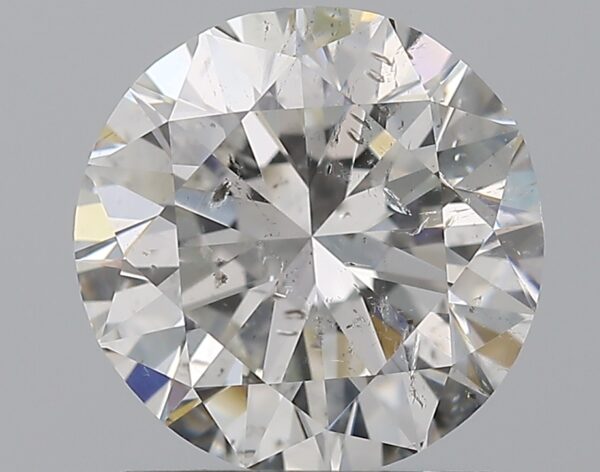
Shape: round
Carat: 1.5
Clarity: SI2
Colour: G
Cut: GD
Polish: EX
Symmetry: VG
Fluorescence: N
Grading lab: IGI
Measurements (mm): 7.18 x 7.09 x 4.56